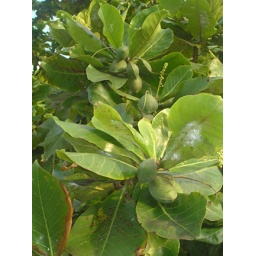
Almond tree at a beach resort in Ghana.